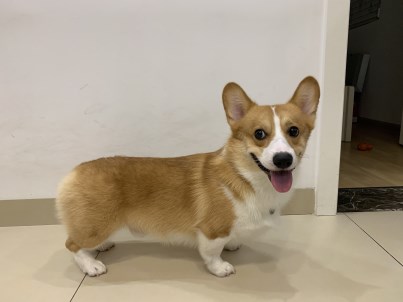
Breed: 2909-n000116-Cardigan